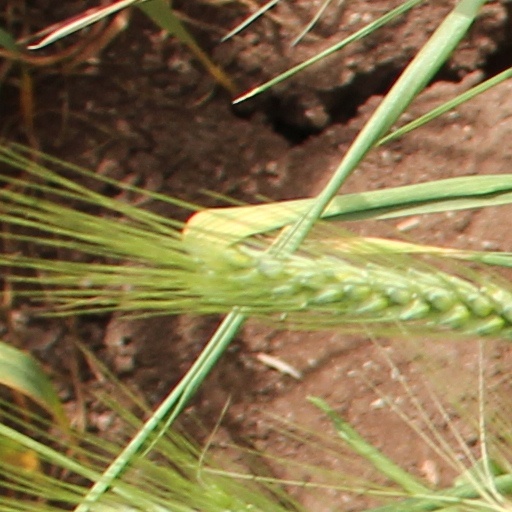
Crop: wheat